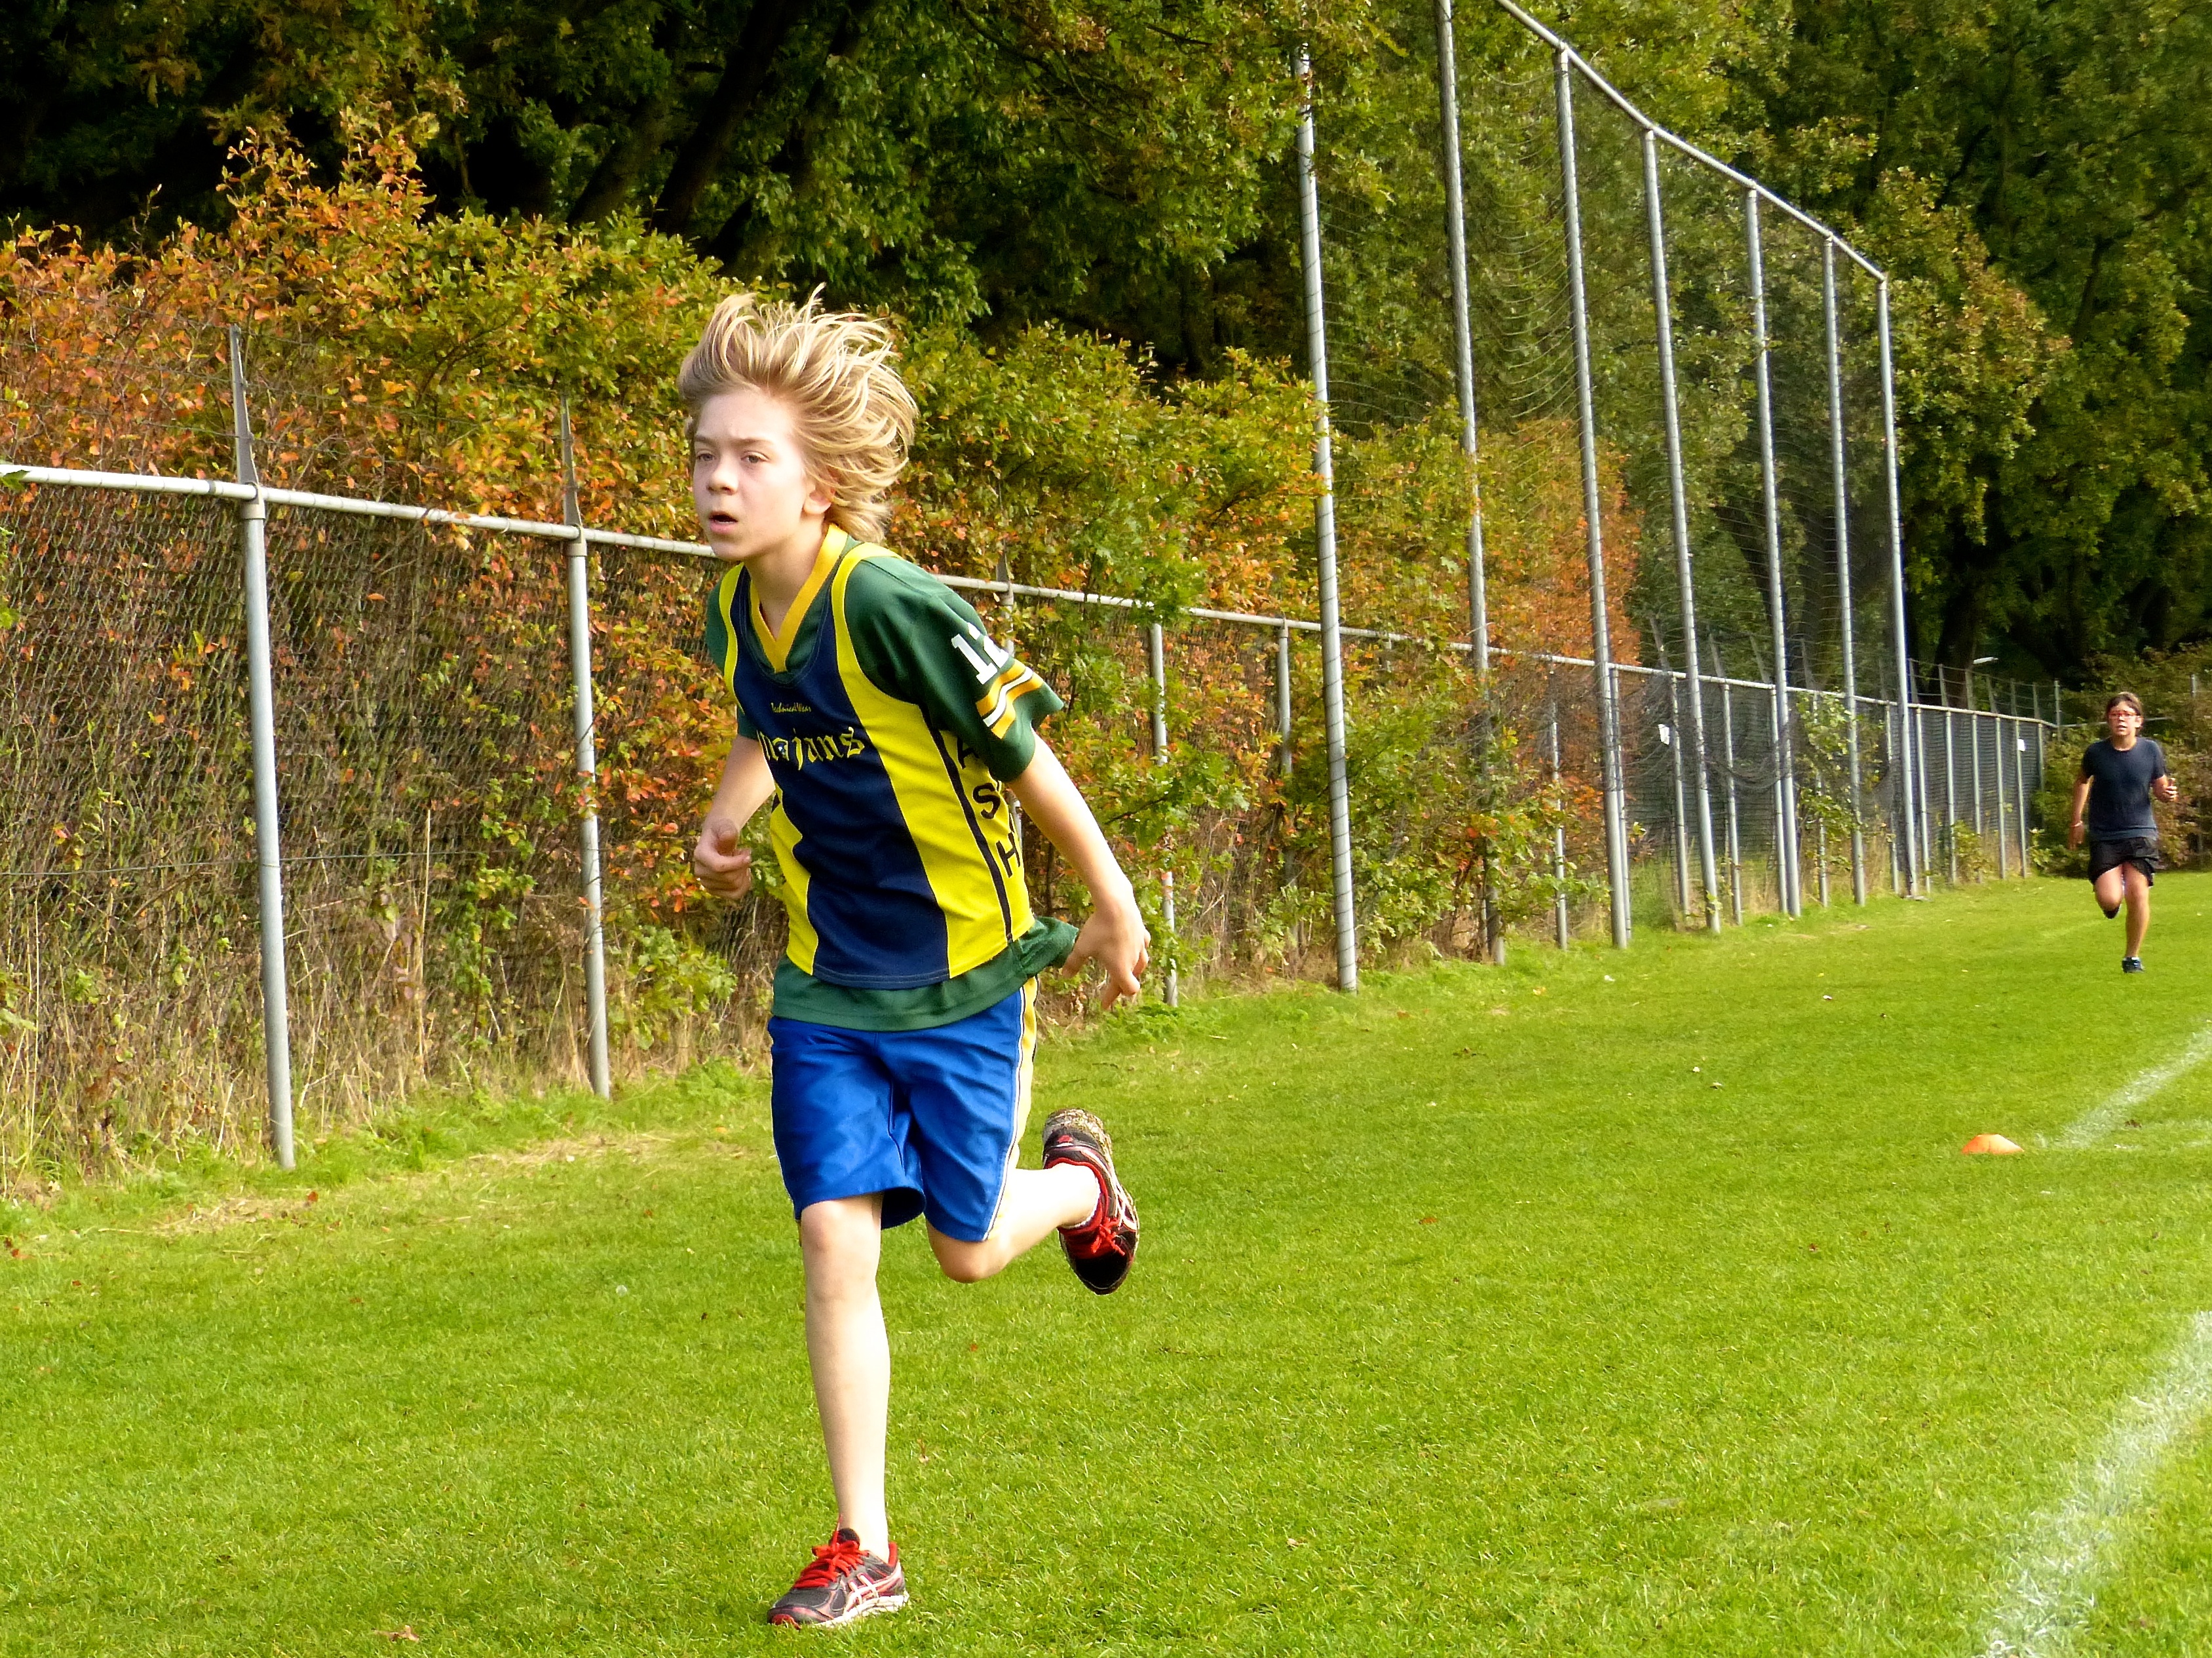
play, run, country, soccer, runner, cross, ash, player, hague, 2013, american, sports, ball, school, competition event